Esther Ofarim

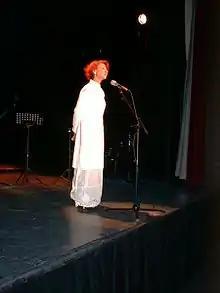

Esther and Abi settled in Geneva, Switzerland, where she took part in the 1963 Eurovision Song Contest representing Switzerland with the song ""T'en va pas"". In a very close and controversial competition with the Danish duo Grethe and Jørgen Ingmann, her song placed second. Initially it appeared Switzerland had won the contest with 42 points to Denmark's 40, but after an apparent change to the Norwegian scores, Ofarim ended up with 40 points, as opposed to 42 points for "Dansevise", a reversal of the initial result.